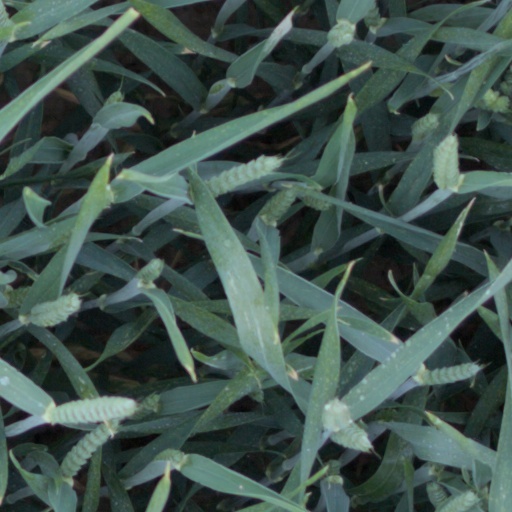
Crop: wheat